Sam Hornish Jr.

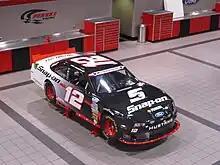
One of Hornish's 2013 cars at the Team Penske facilities

Before the 2011 season Penske sold the owners' points of its No. 77 car to Rusty Wallace Racing, to be driven by owner Rusty Wallace's son (and team driver) Steve at the season-opening Daytona 500, for financial reasons. As a result, Penske moved Hornish to the Nationwide Series to drive the team's No. 12 Dodge Charger. He drove the 5-hour Energy 500 at Pocono Raceway in Front Row Motorsports' No. 38 Ford Fusion, filling in for Travis Kvapil (who was driving in a Truck Series event at Texas). Hornish started in 26th place and finished 35th, 60 laps behind. He drove twelve races with the No. 12 team, moving to Penske's No. 22 for a 13th race at Iowa Speedway. At Iowa Hornish started in third place and led from laps 13 through 51, later dropping five laps behind to finish 24th. In the WYPALL* 200 Powered by Kimberly-Clark Professional at Phoenix International Raceway, he started in fifth place and led for the race's final 61 laps after passing Ricky Stenhouse Jr. (who led for a race-high 73 laps) for his first career victory in the series.